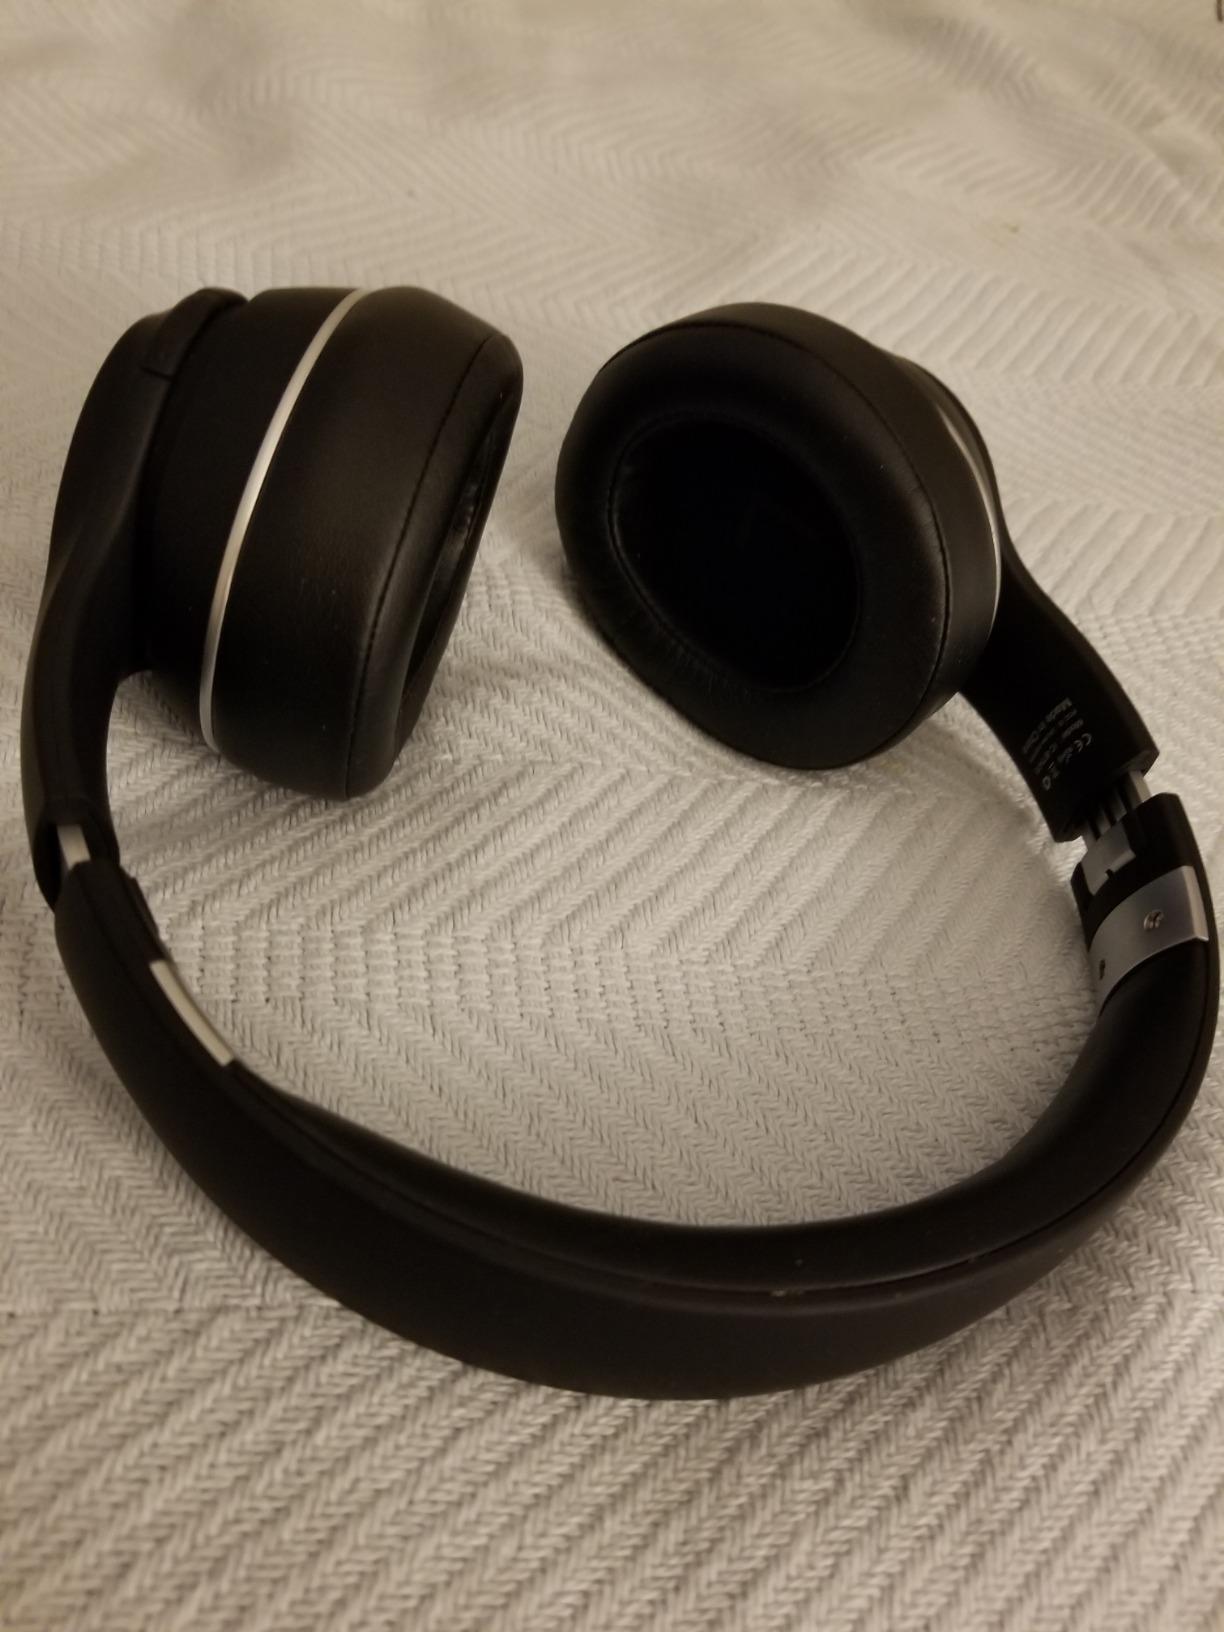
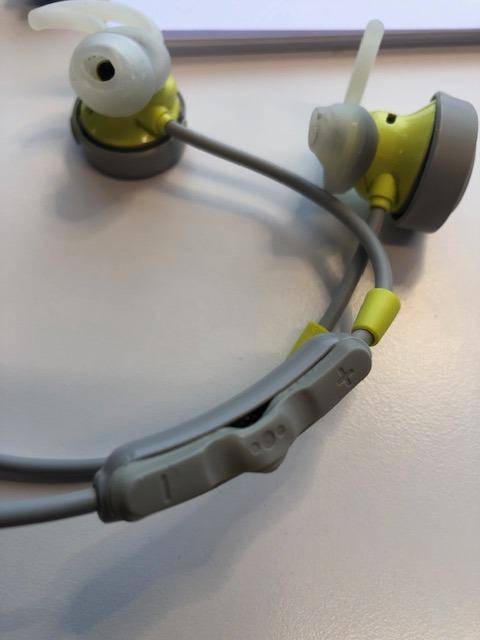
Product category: headphones
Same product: no